Public criminology

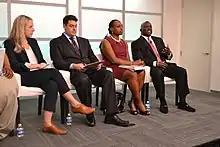
New America's <a href="https%3A//www.flickr.com/photos/newamerica/albums/72157653152268102">"Who's watching who?"

Beyond the clarion calls to public criminology outlined above, there have been several forays into its actual praxis, with many groups and organizations dedicated to connecting public debates about the criminal justice system to contemporary research in criminology. For example, The Marshall Project was founded in 2014 by Neil Barsky and Bill Keller as a way to "create and sustain a sense of national urgency about the U.S. criminal justice system." Another example is the "Public Criminology" blog on public criminology created by Michelle Inderbitzin, Chris Uggen, and Sara Wakefield, which intends to inform the public on crime, law, and justice in the contemporary United States. In addition, Ian Loader and Richard Sparks provide a sociological evaluation of criminologists and the way they shape their position to fit into social and political controversies to correctly illustrate them for the public to view. They use public criminology to advocate for the rehabilitation of offenders rather than the incarceration of them, prevent crime, and make the justice system so it is more efficient and ethical. Finally, The Center for Public Criminology, which is a segment at the Arizona State University School of Criminology, is dedicated to breaking the veil between the public and those professionals in the criminal justice field. They do this by educating both the public and professionals, while also addressing the stigmas and concerns that each group may have.